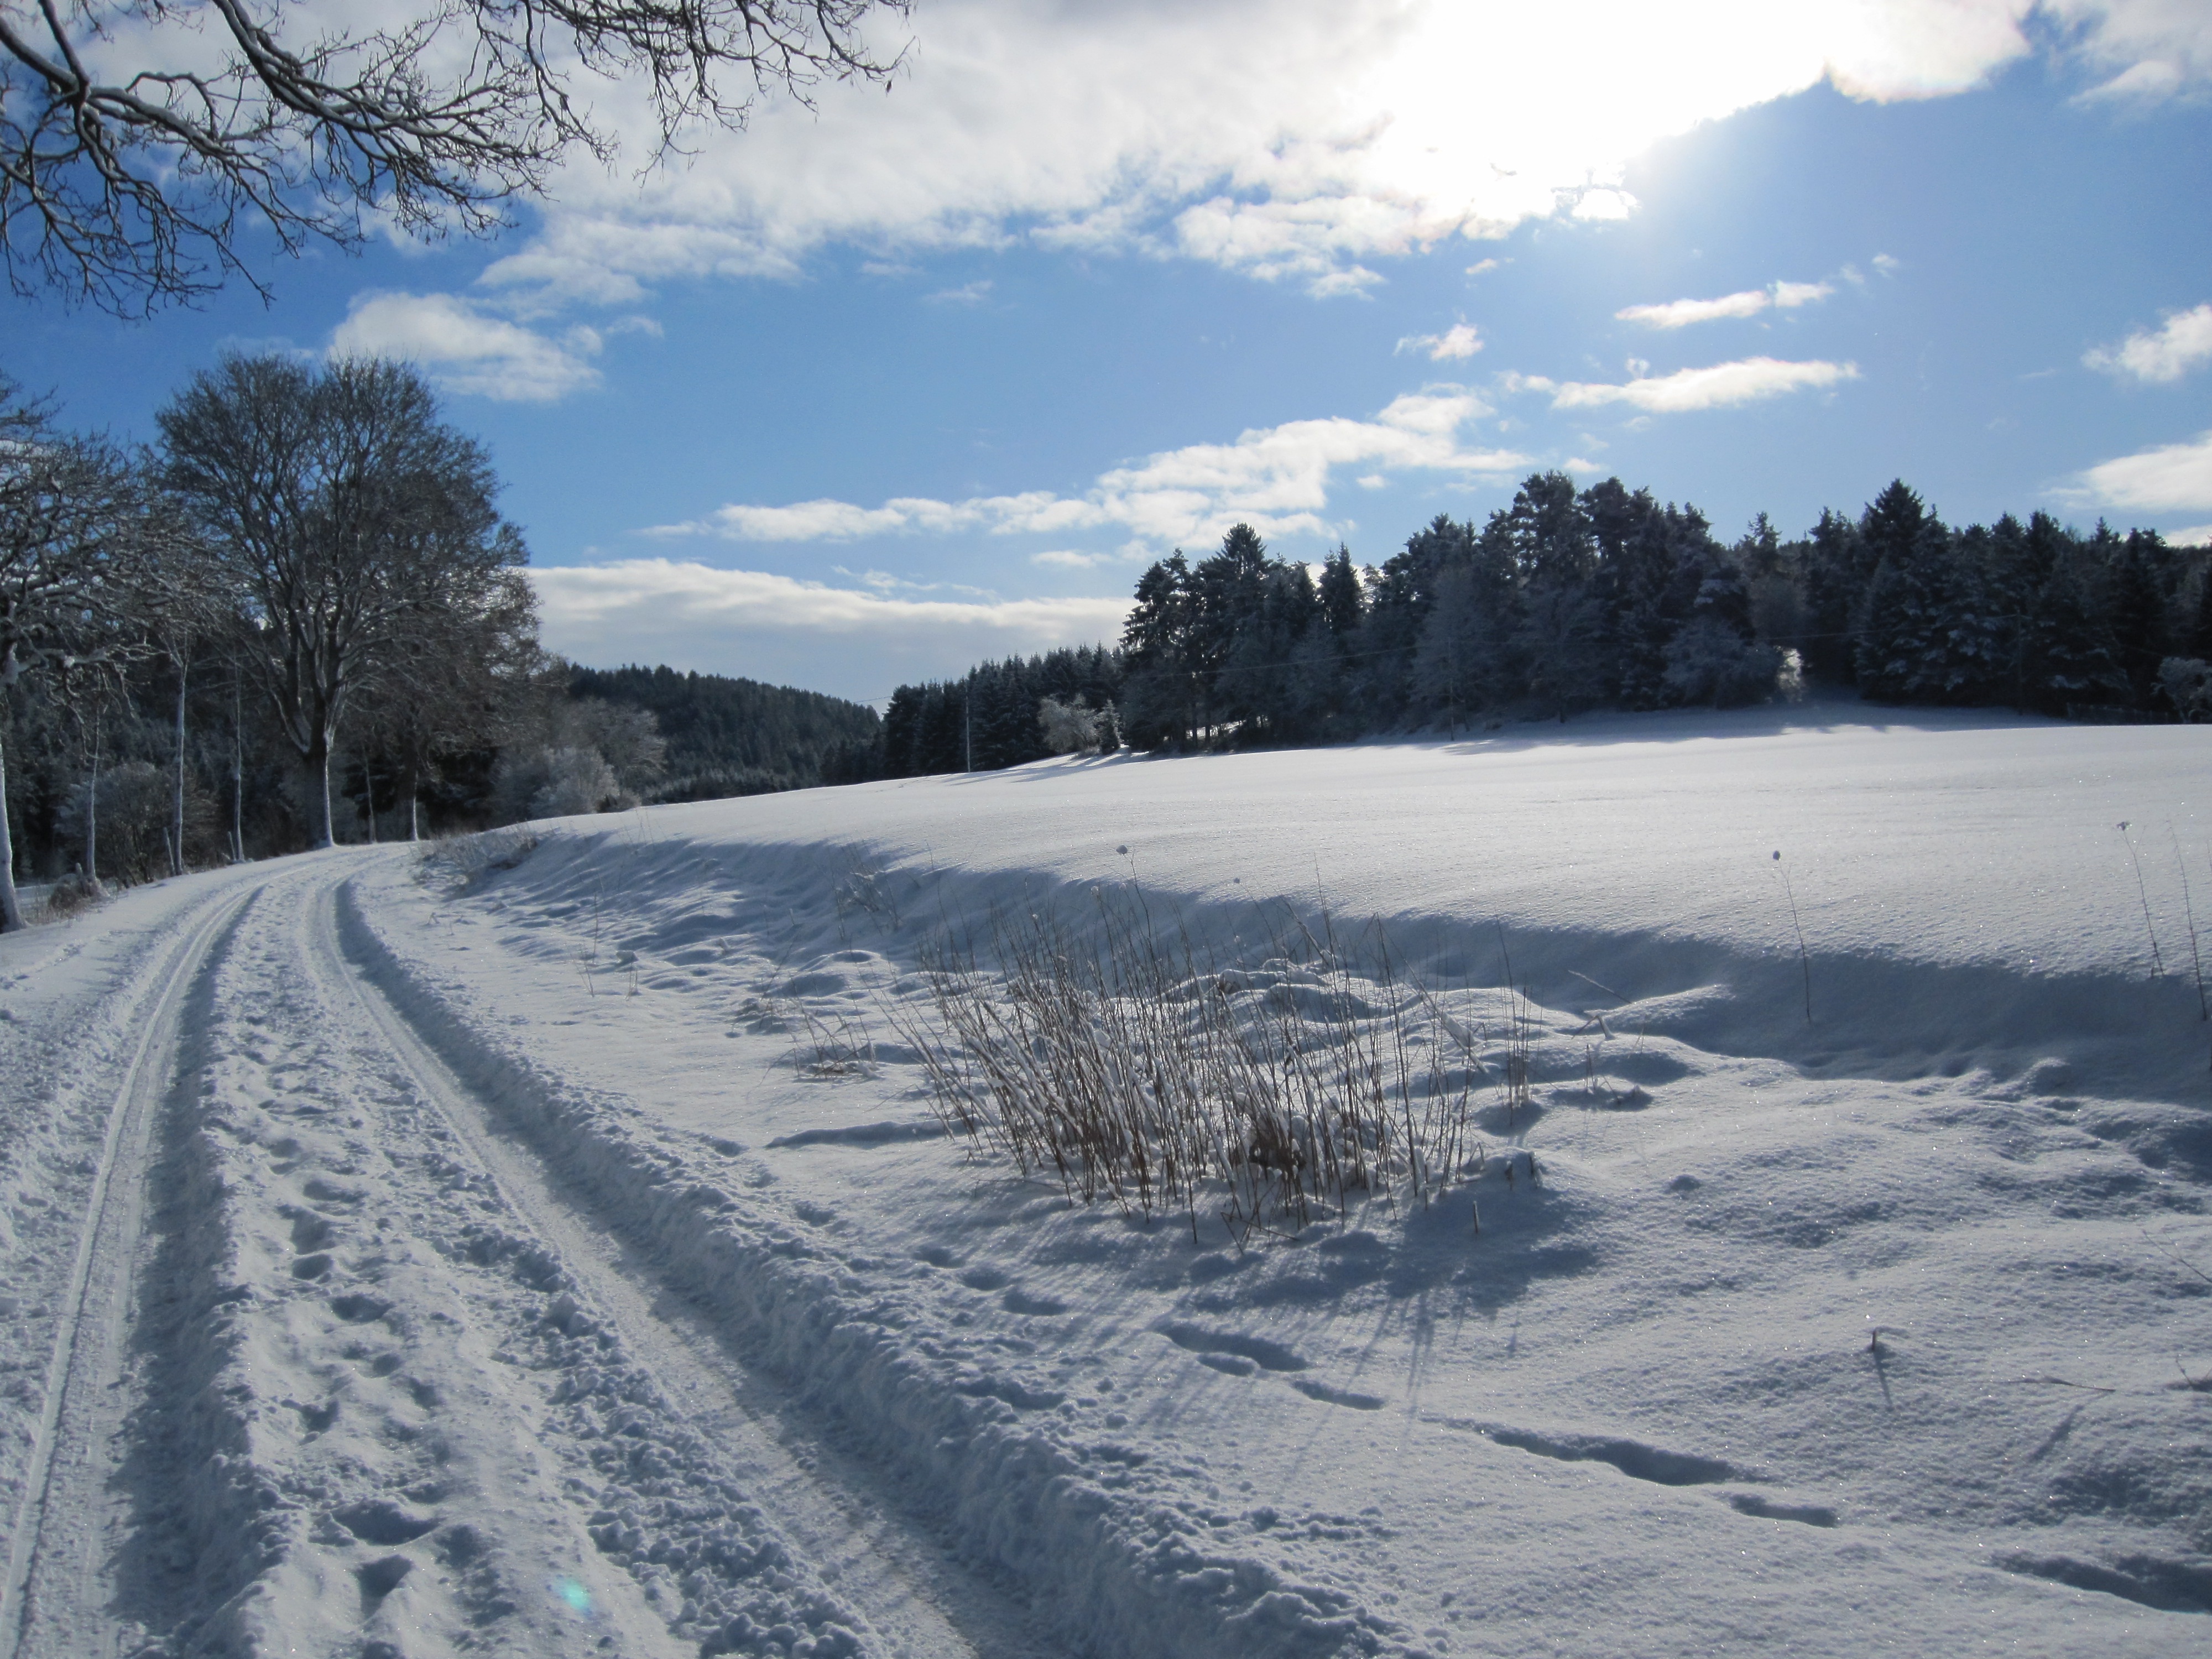
tree, mountain, snow, winter, frost, weather, season, away, piste, freezing